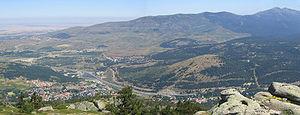
El Espinar est une commune de la province de Ségovie dans la communauté autonome de Castille-et-León en Espagne.